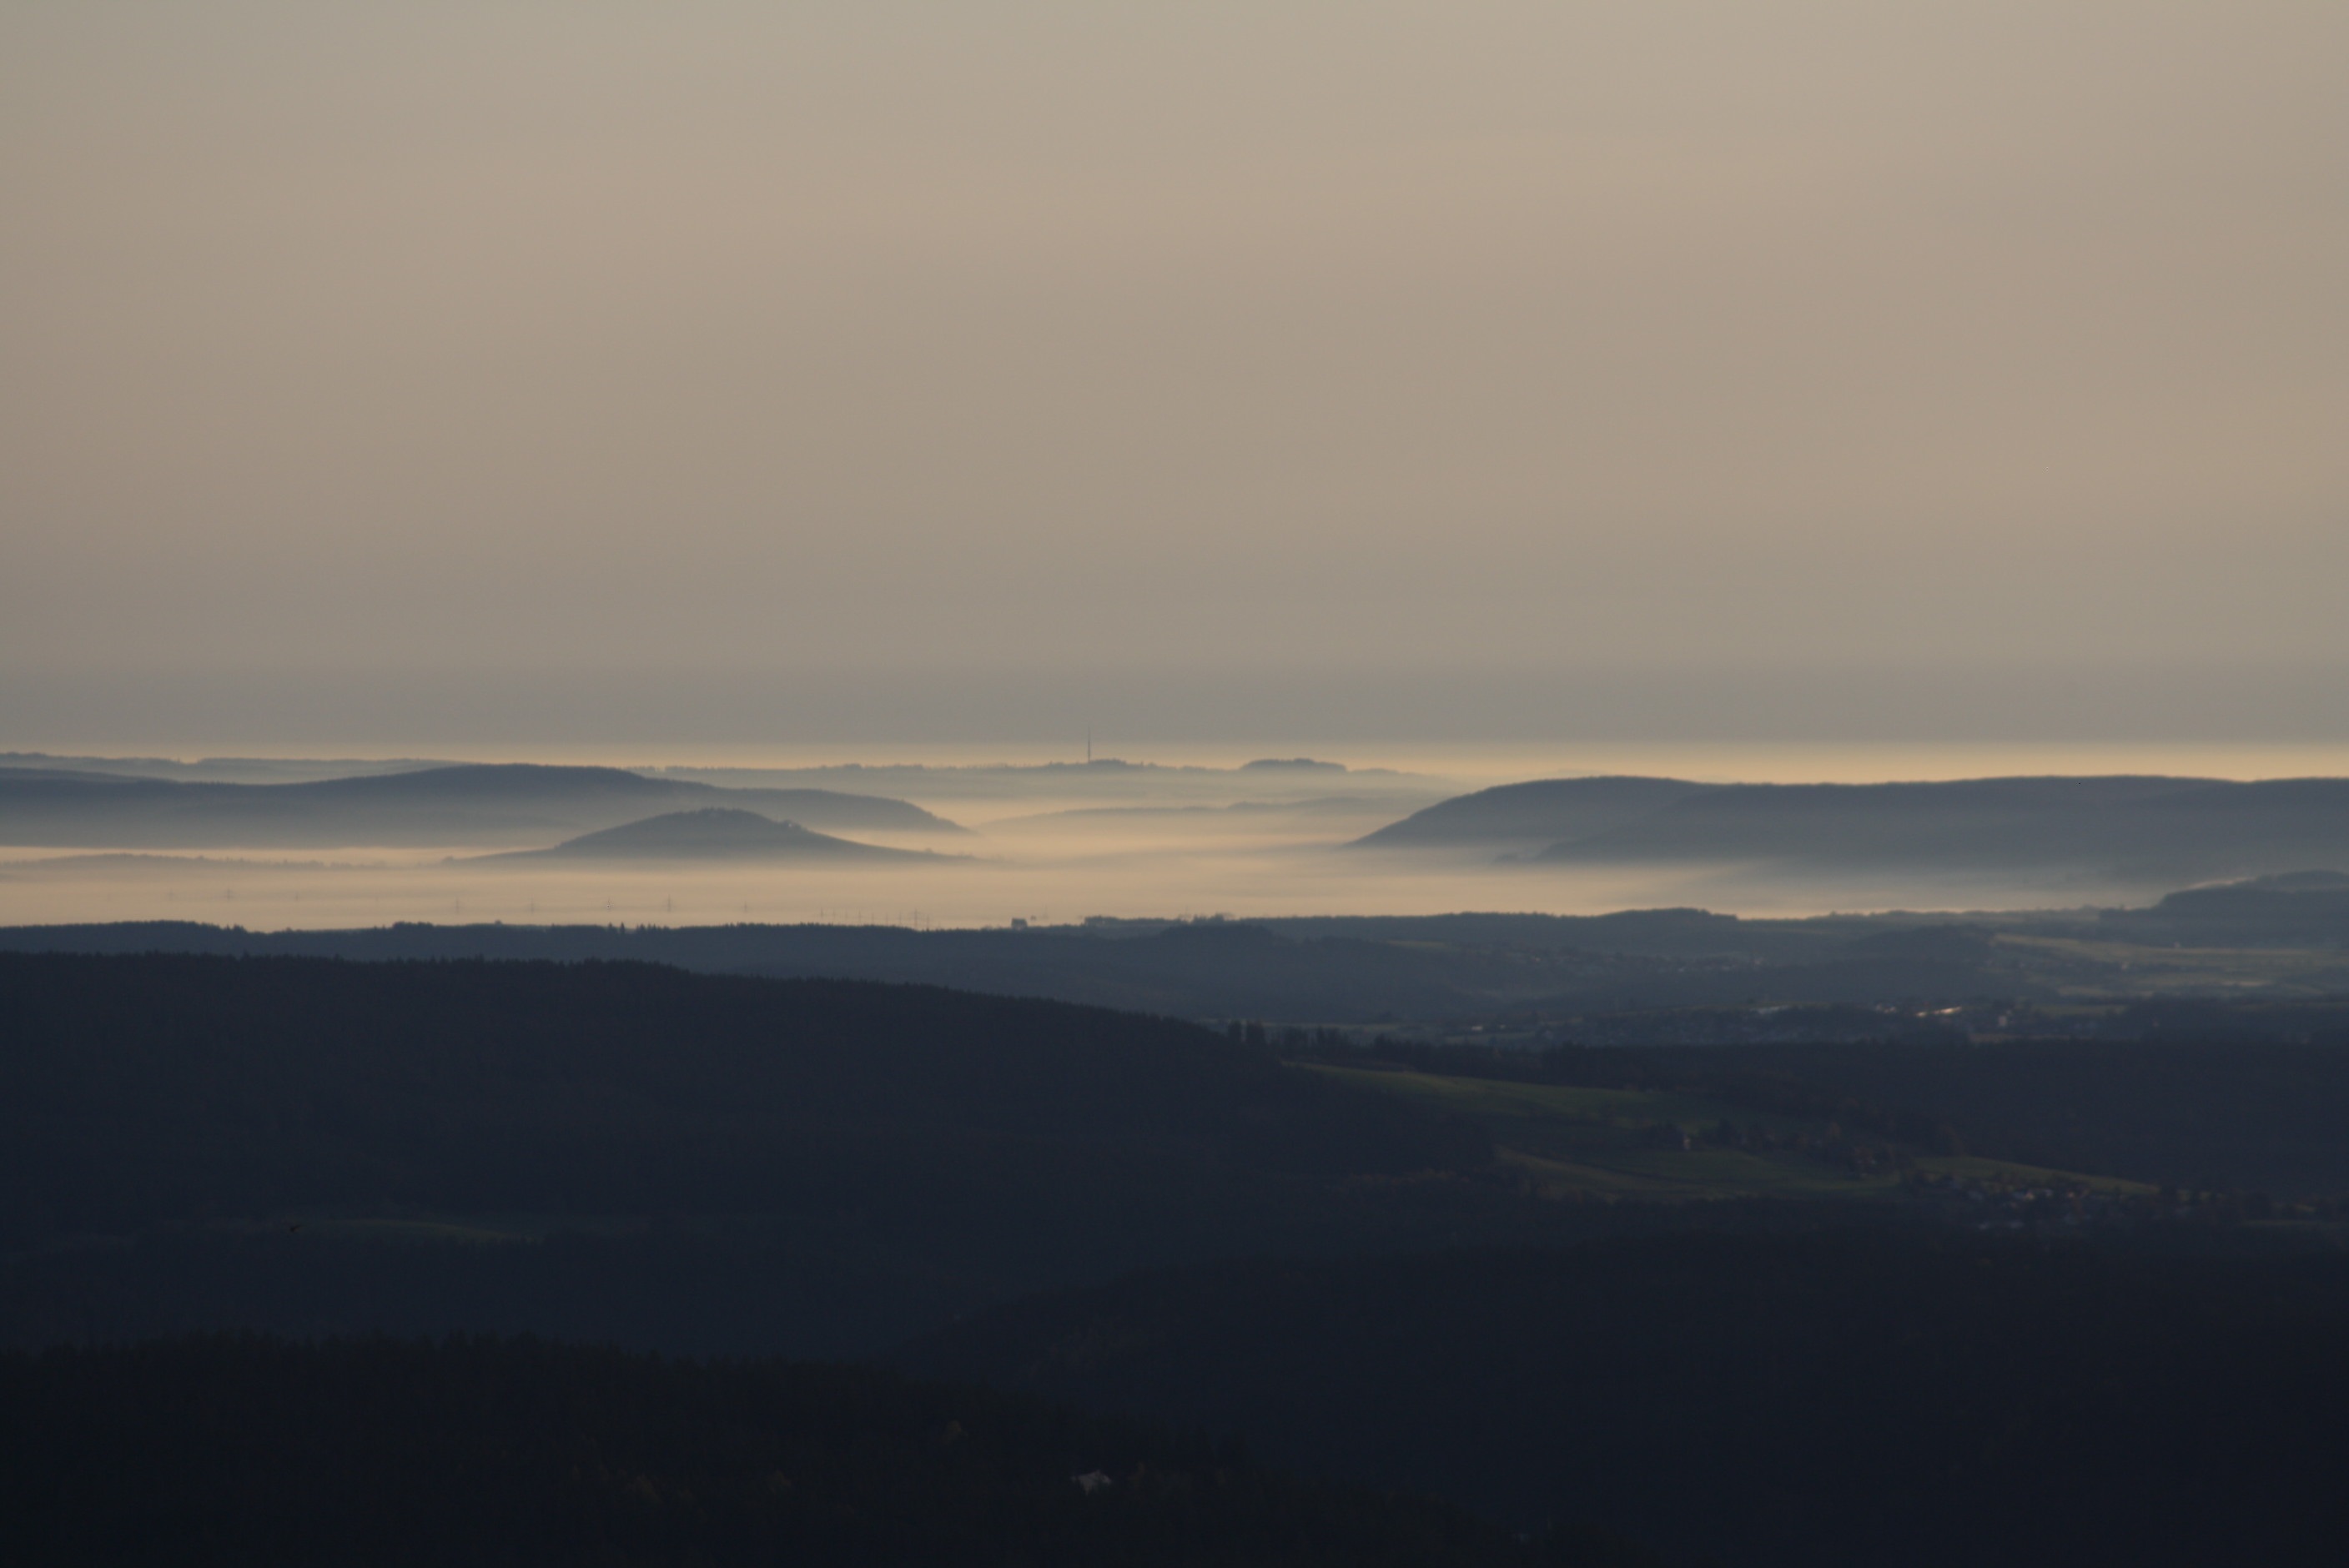
sea, coast, horizon, mountain, cloud, sky, fog, sunrise, sunset, mist, sunlight, morning, hill, dawn, atmosphere, panorama, dusk, evening, flight, weather, haze, mountains, hegau, hohenhewen, distant view, atmospheric phenomenon, atmosphere of earth, mountainous landforms